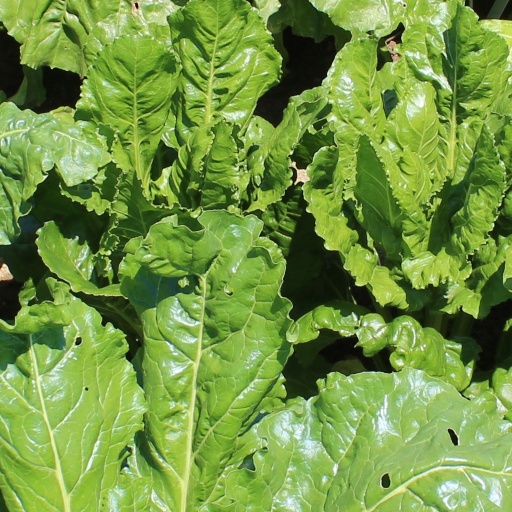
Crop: sugar beet